Nanette le Besnerais

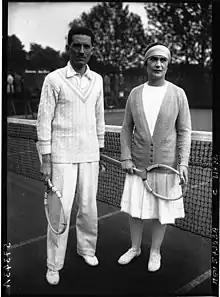
Le Besnerais with mixed doubles partner Jacques Brugnon

Anne-Marie "Nanette" le Besnerais (née Anne-Marie Carbonel-Tequi; 4 January 1896 – 20 December 1981) was a French tennis player. She finished runner-up in mixed doubles at the 1926 French Championships to Suzanne Lenglen and Jacques Brugnon while competing with Jean Borotra.